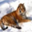
Label: tiger